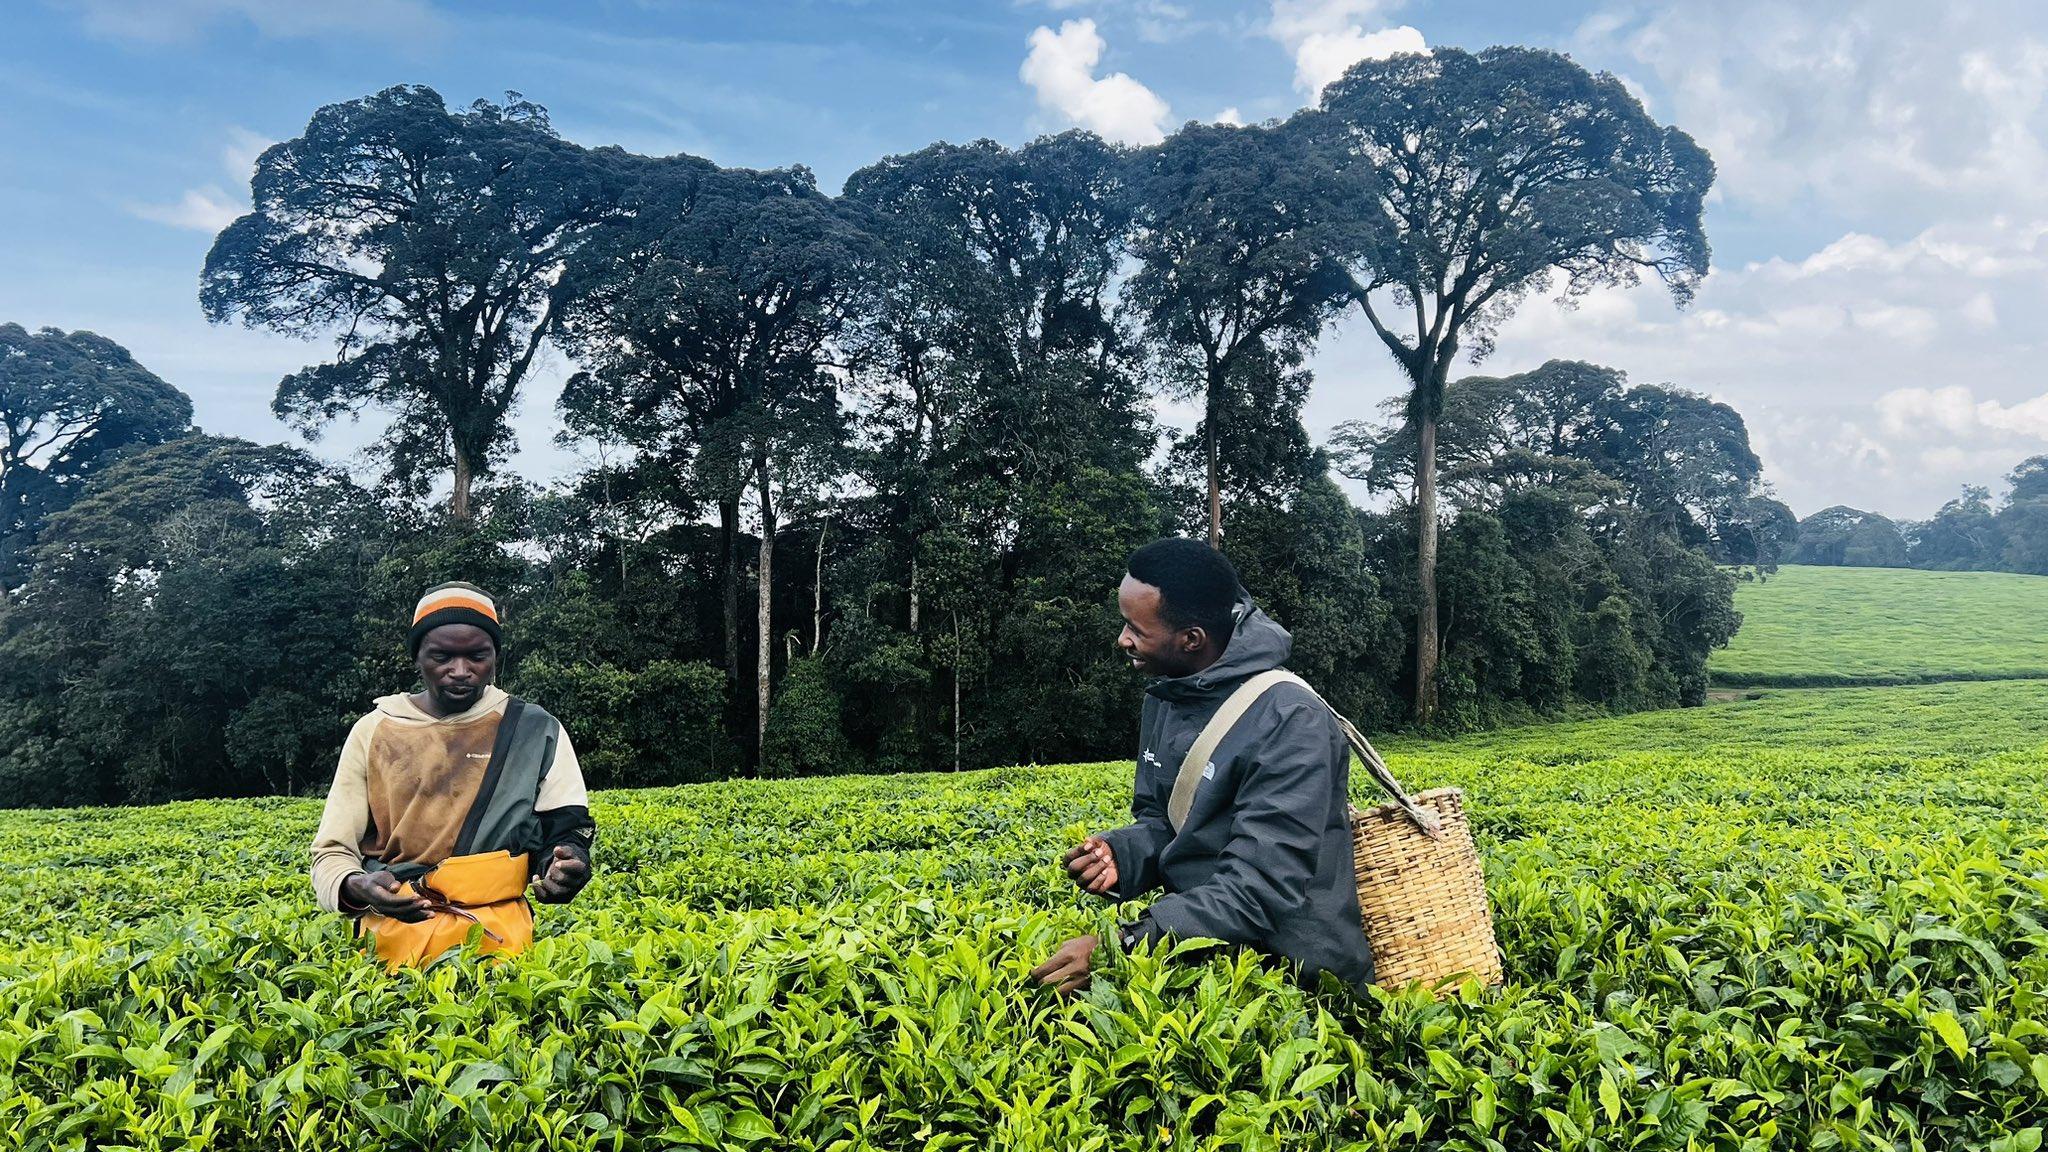
Eneo kubwa la shamba lililopandwa zao aina ya chai, likiwa limestawi vizuri huku wakulima wawili, mmoja akiwa amebeba kikapu cha katani, na mwingine akiwa amevaa kofia kichwani wakivuna kwa ajili ya baisahara.